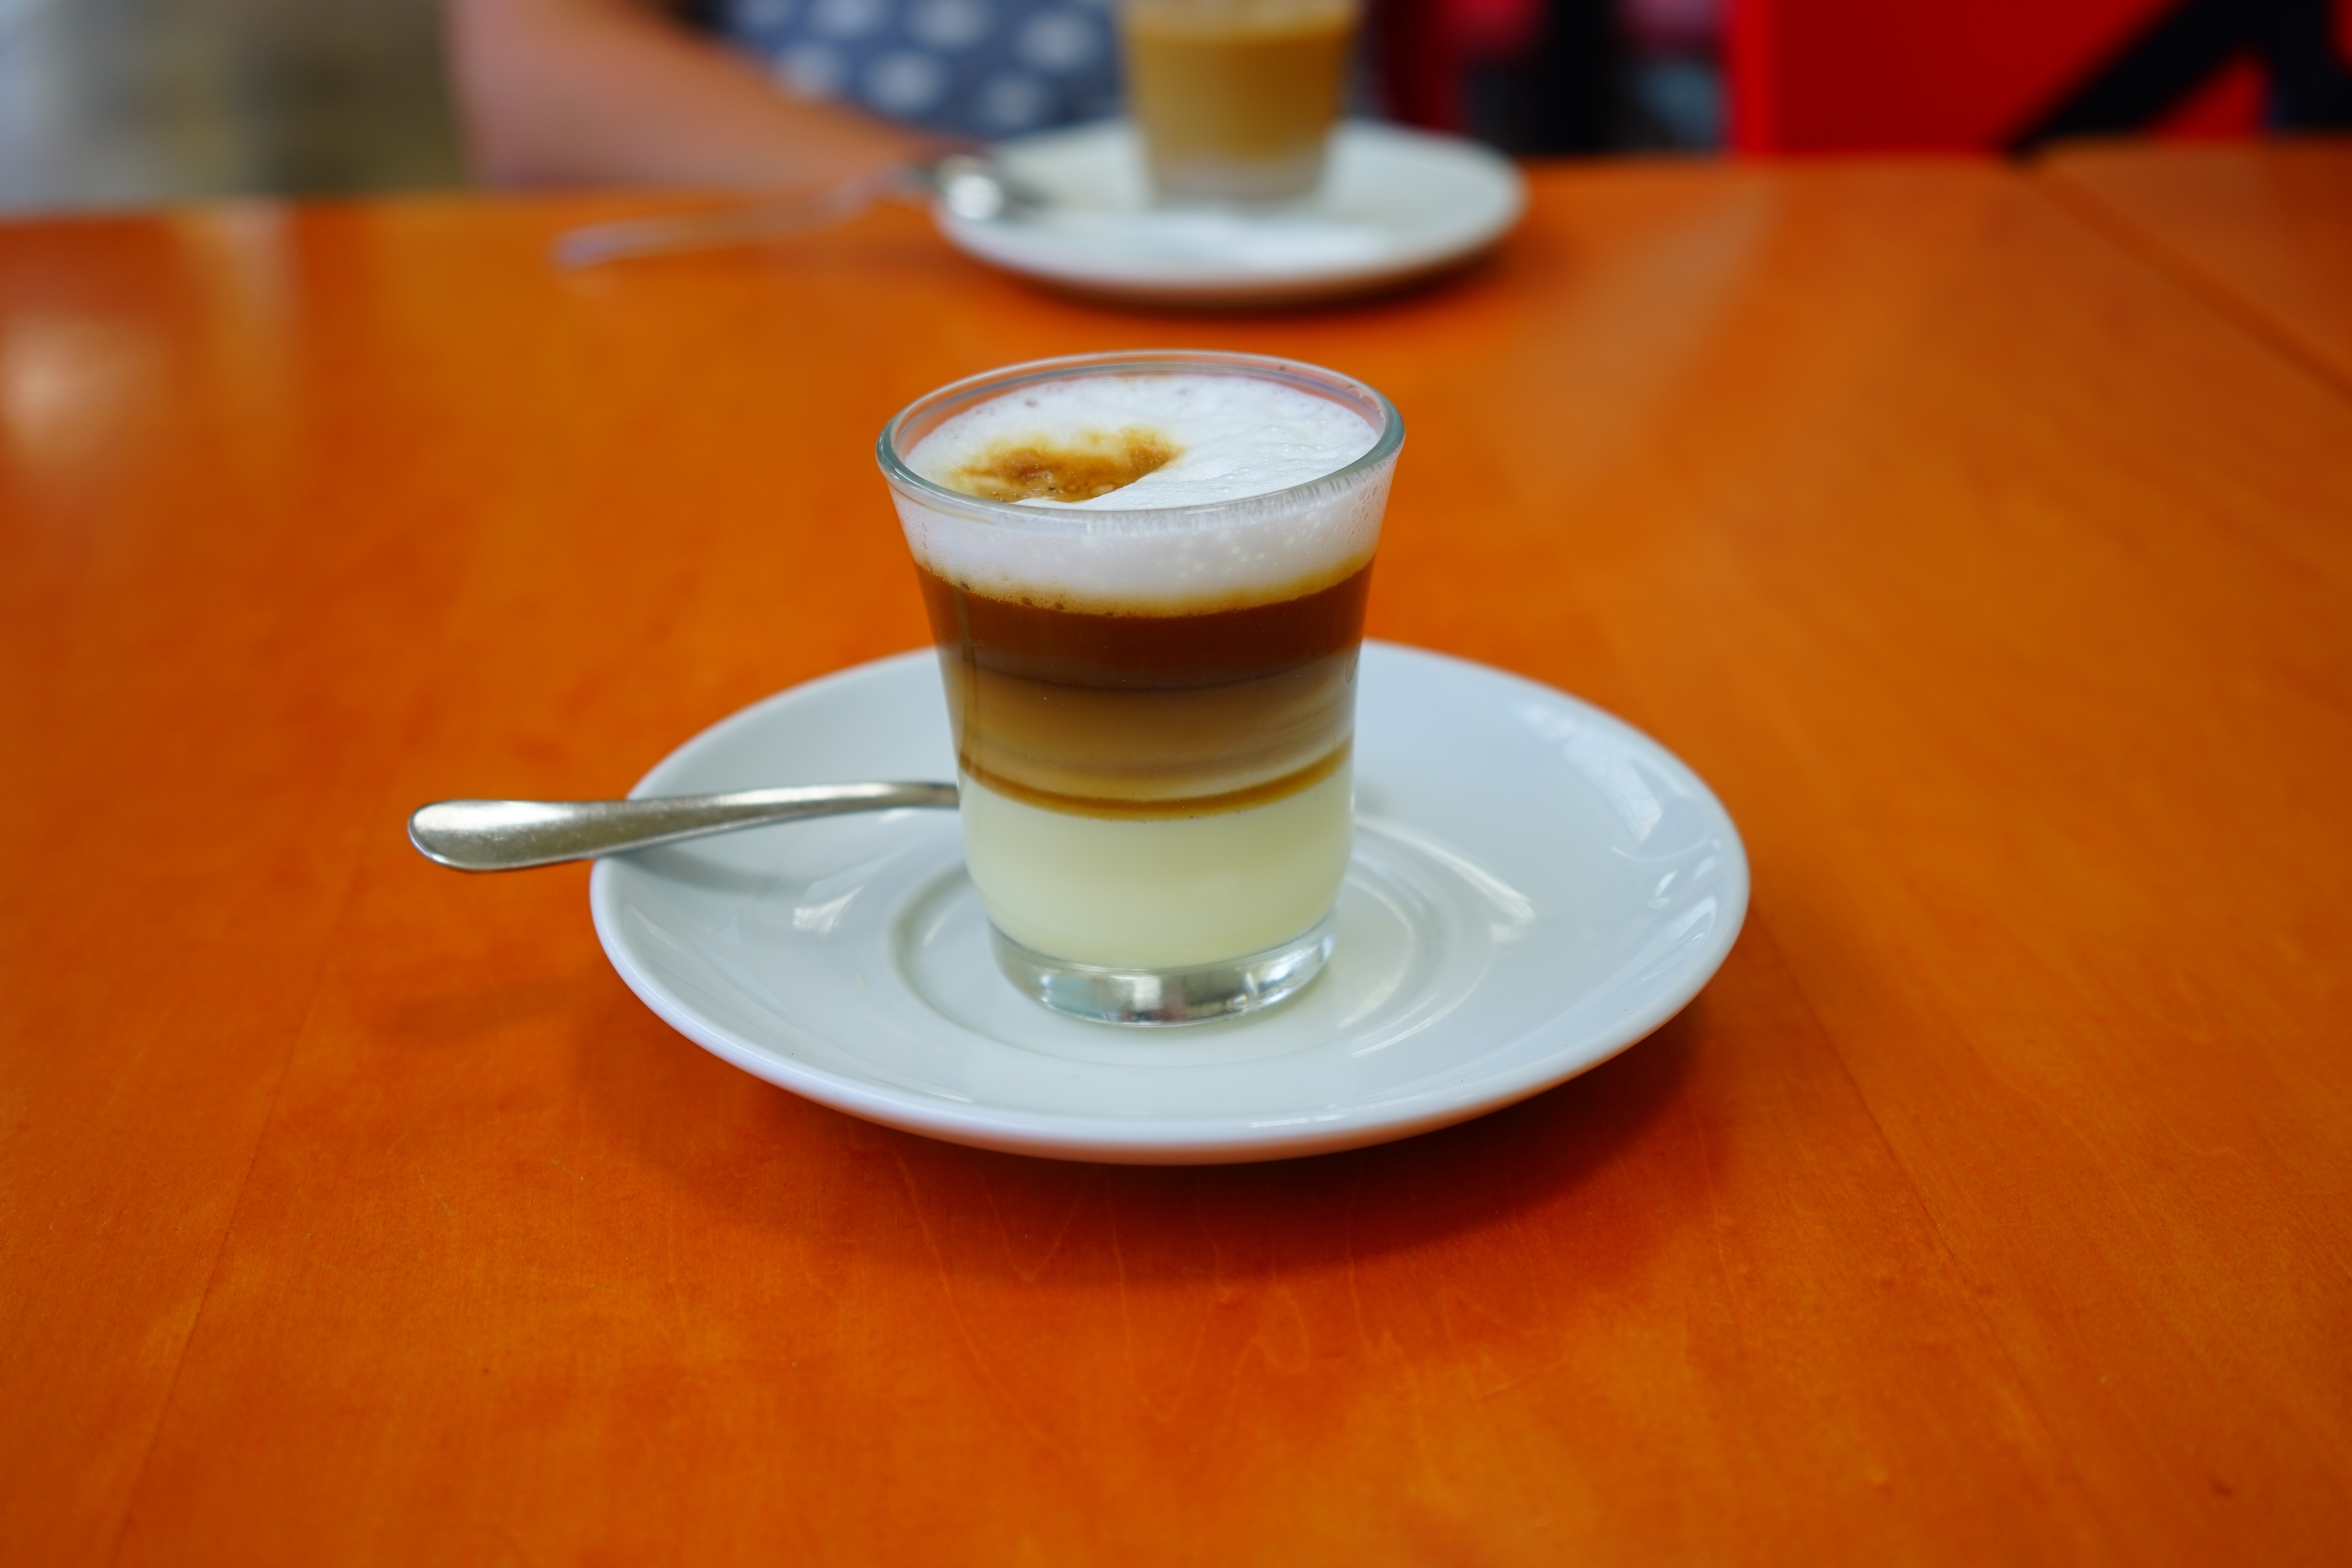
coffee, glass, cup, food, saucer, drink, espresso, caff macchiato, coffee recipe, zaperoco, canarian espresso